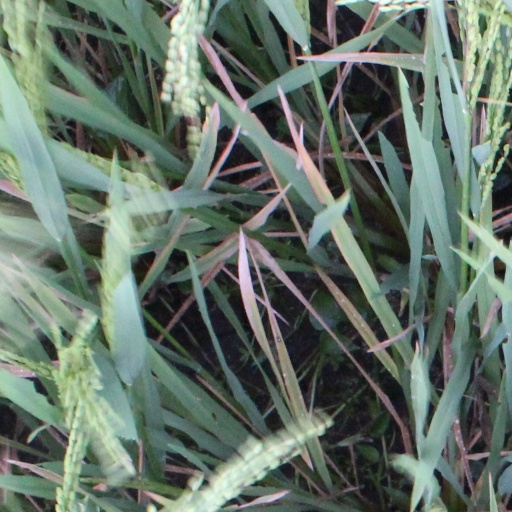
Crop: rice